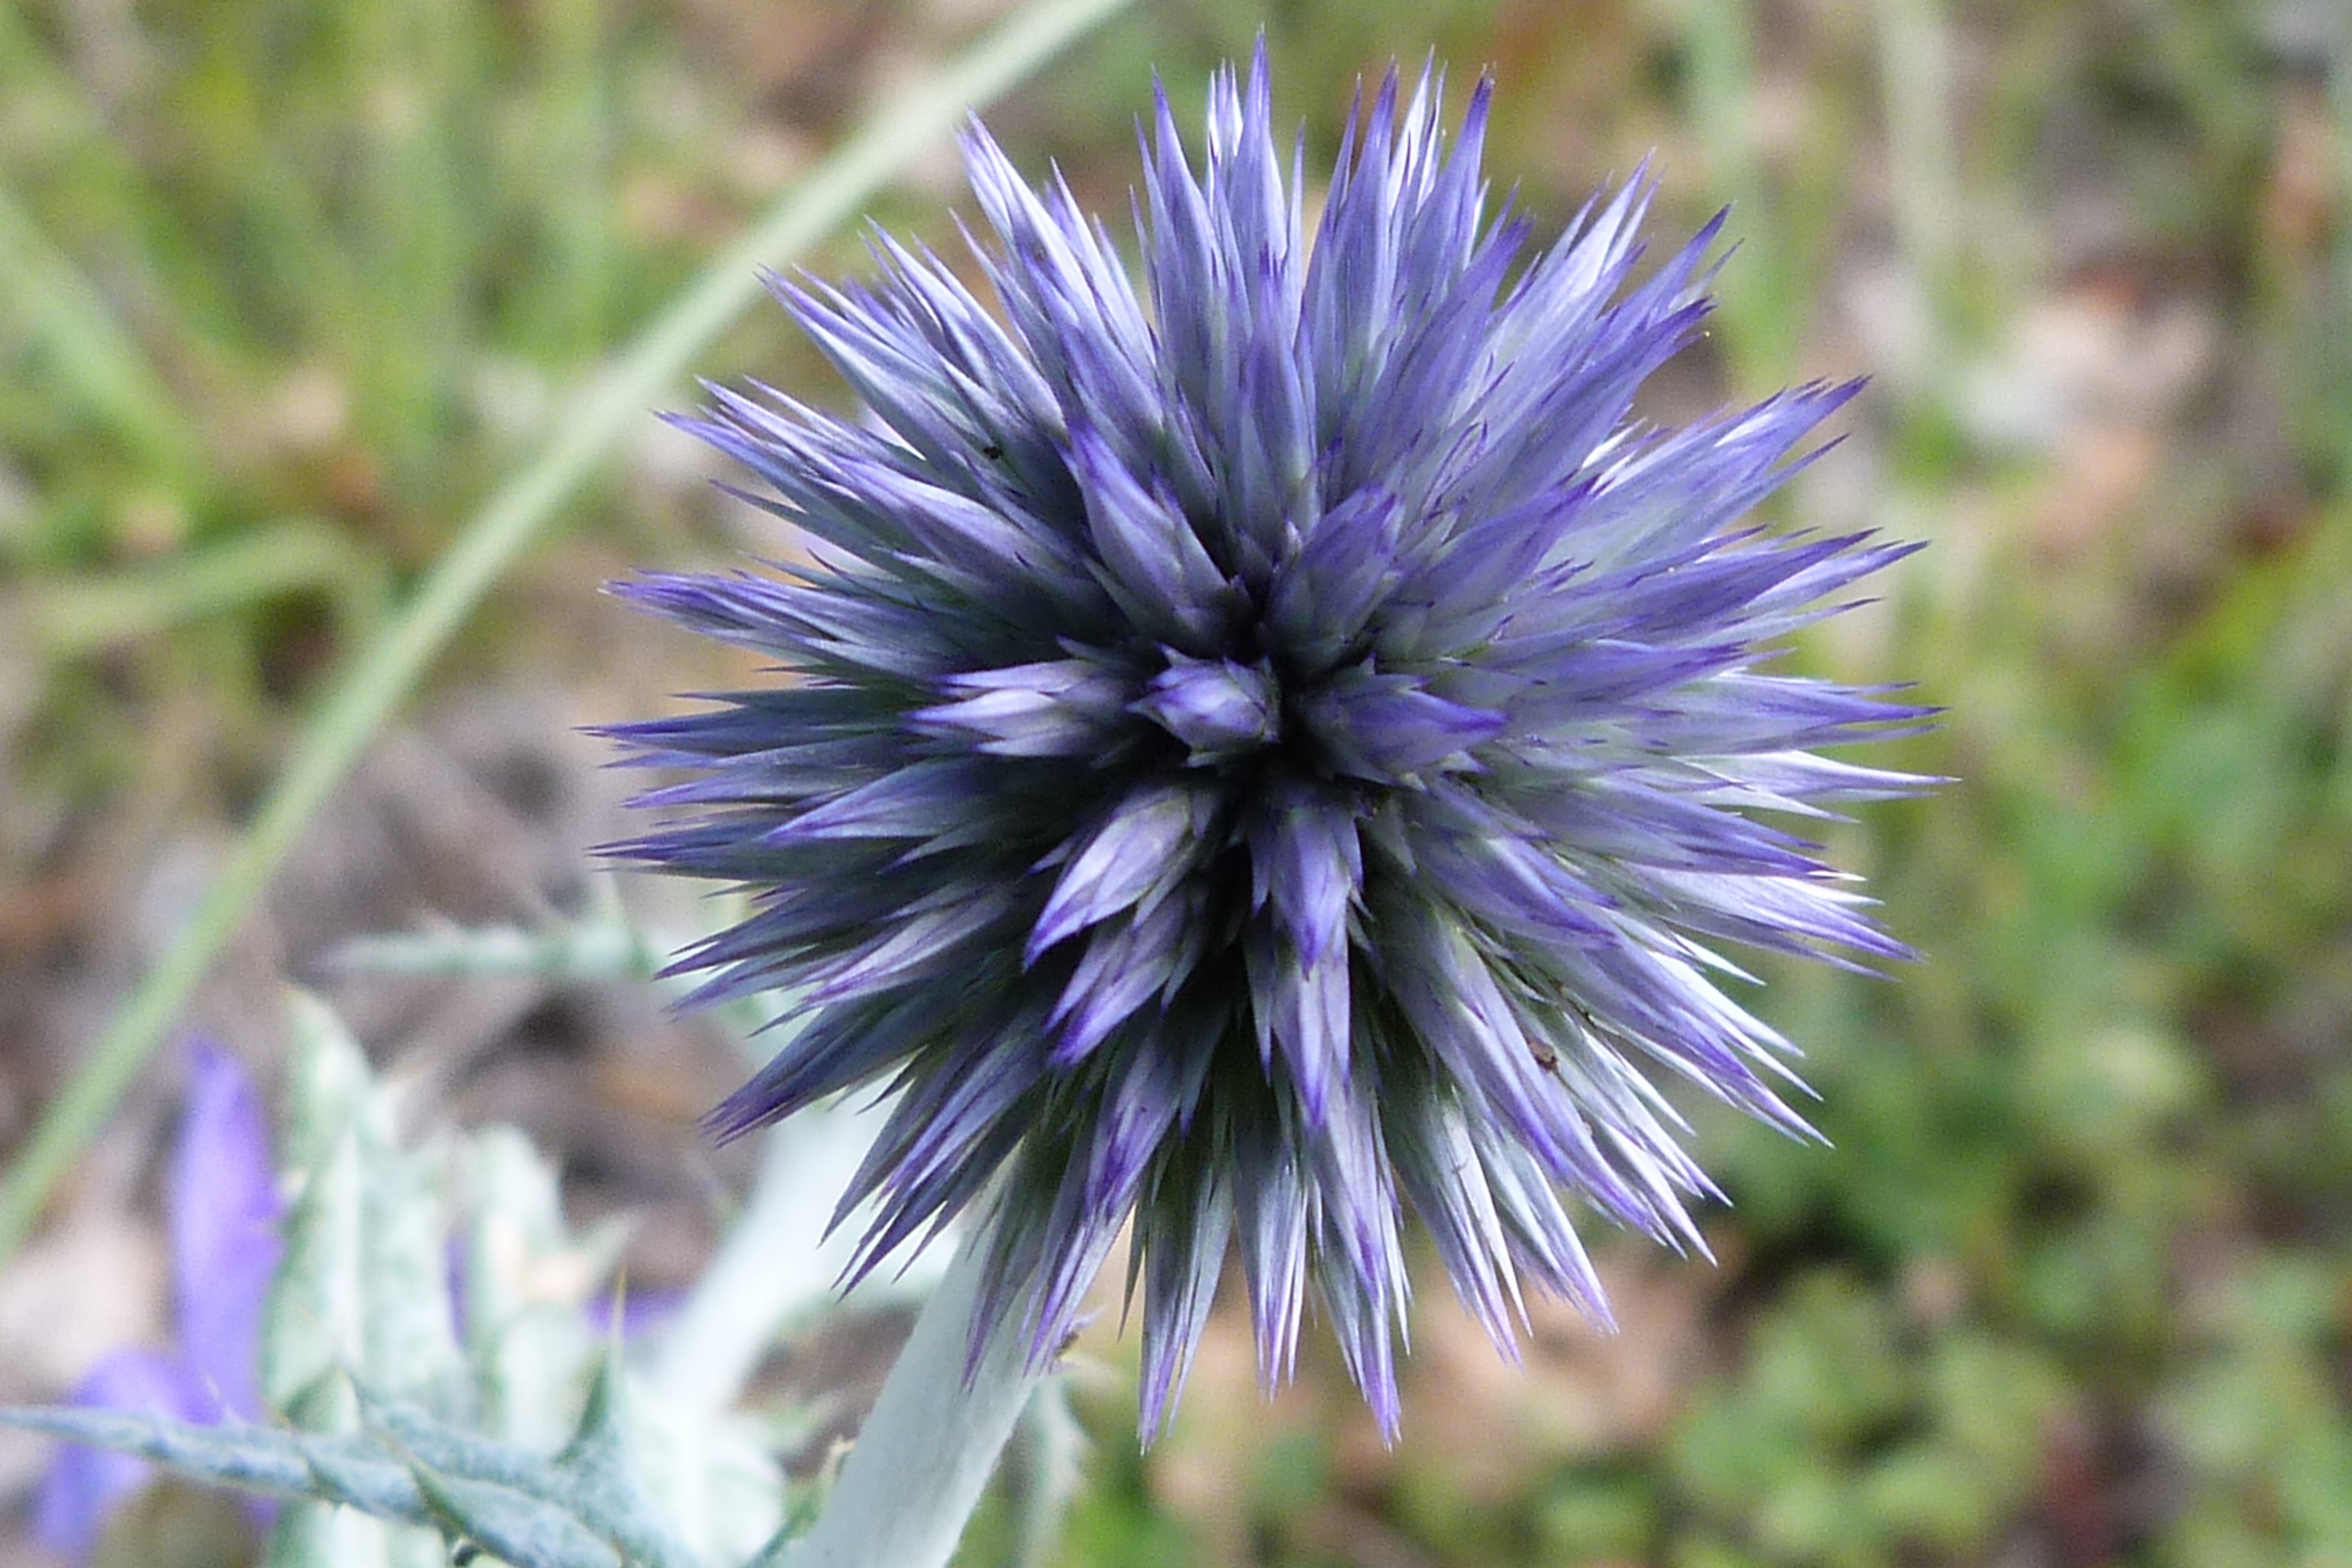
nature, plant, flower, petal, summer, macro, botany, flora, wild flower, wildflower, flowers, close up, thistle, macro photography, quills, blue thistle, flowering plant, daisy family, silybum, plant stem, land plant, jasione montana